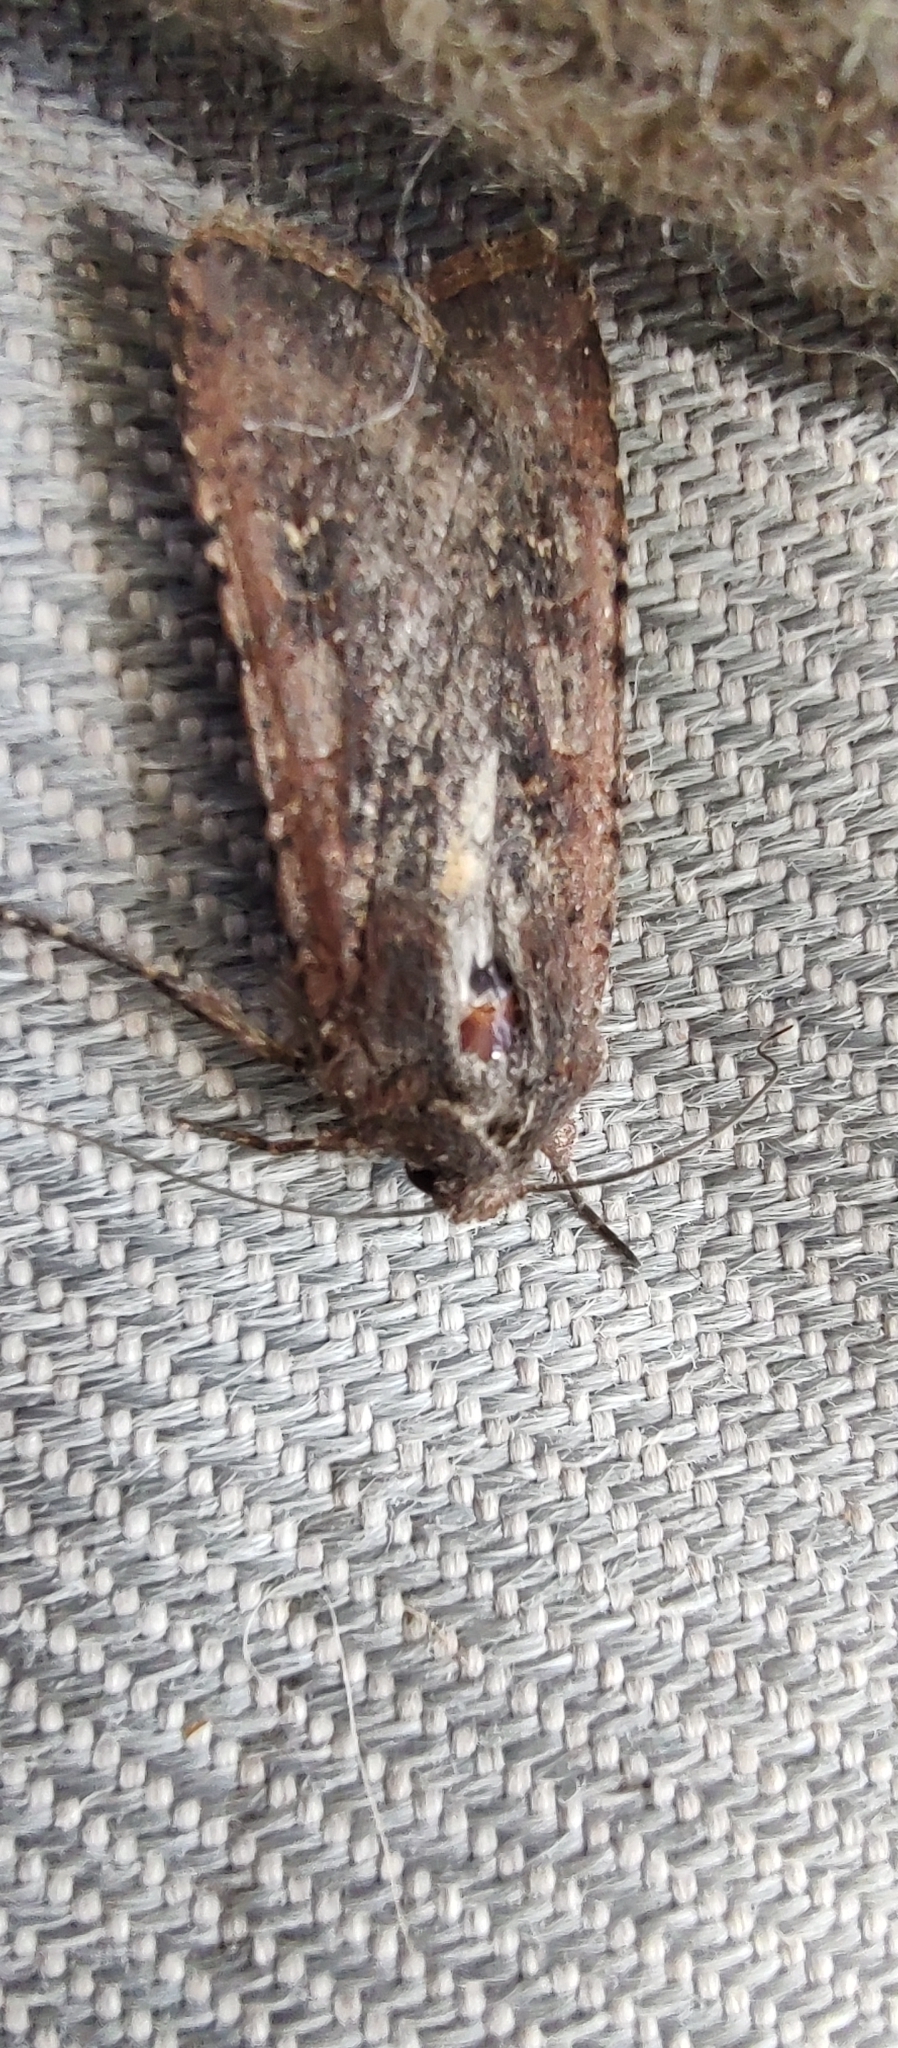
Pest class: cutworms